Rip Torn

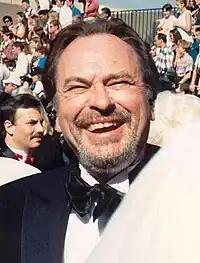
Torn in 1994

Elmore Rual "Rip" Torn Jr. (February 6, 1931 – July 9, 2019) was an American actor whose career spanned roughly 60 years. He was nominated for the Academy Award for Best Supporting Actor for playing Marsh Turner in "Cross Creek" (1983). Torn's portrayal of Artie the producer on "The Larry Sanders Show" (1993–1998) received six Emmy Award nominations, winning in 1996. Torn is also known for his roles as Judas Iscariot in "King of Kings" (1961), Thomas J. Finley, Jr. in "Sweet Bird of Youth" (1962), Dr. Nathan Bryce in "The Man Who Fell to Earth" (1976), Bob Diamond in "Defending Your Life" (1991), Zeus in "Hercules" (1997), Zed in the "Men in Black" franchise (1997, 2002), Jim Brody in "Freddy Got Fingered" (2001), Patches O'Houlihan in "" (2004), and Louis XV in "Marie Antoinette" (2006).